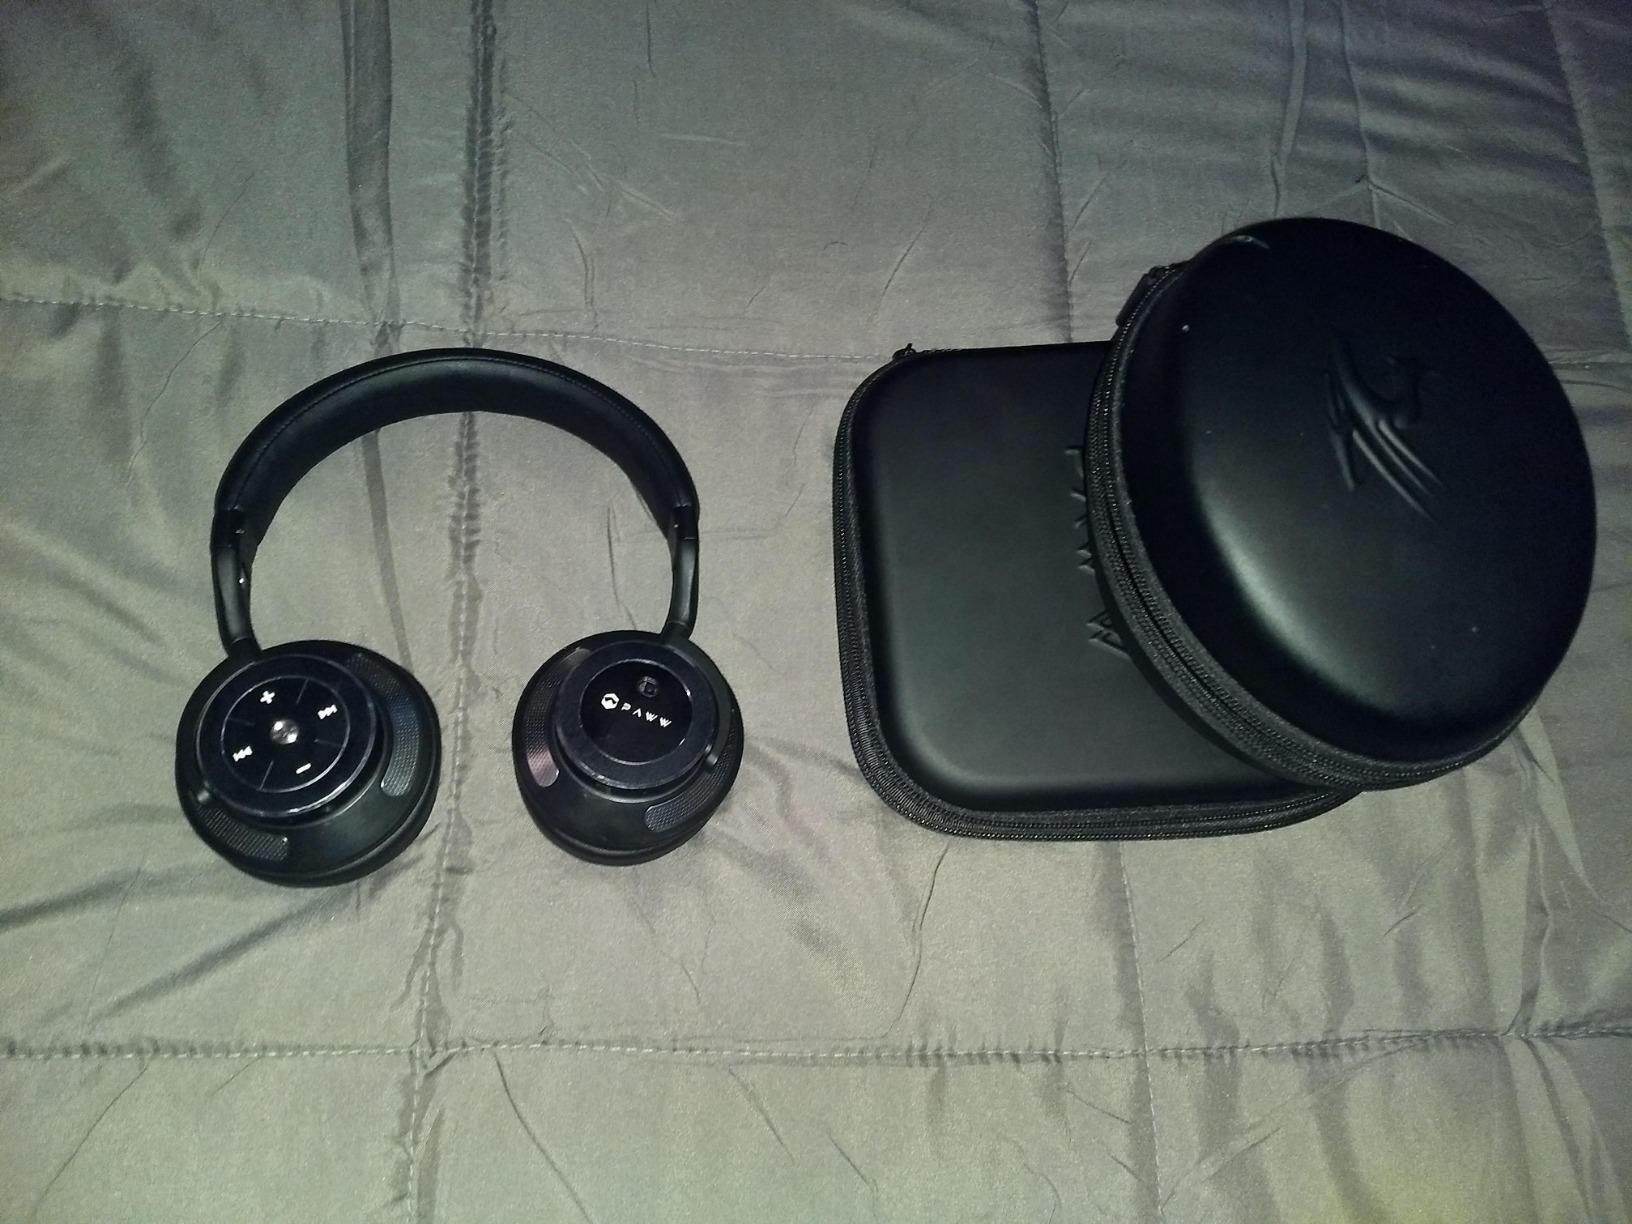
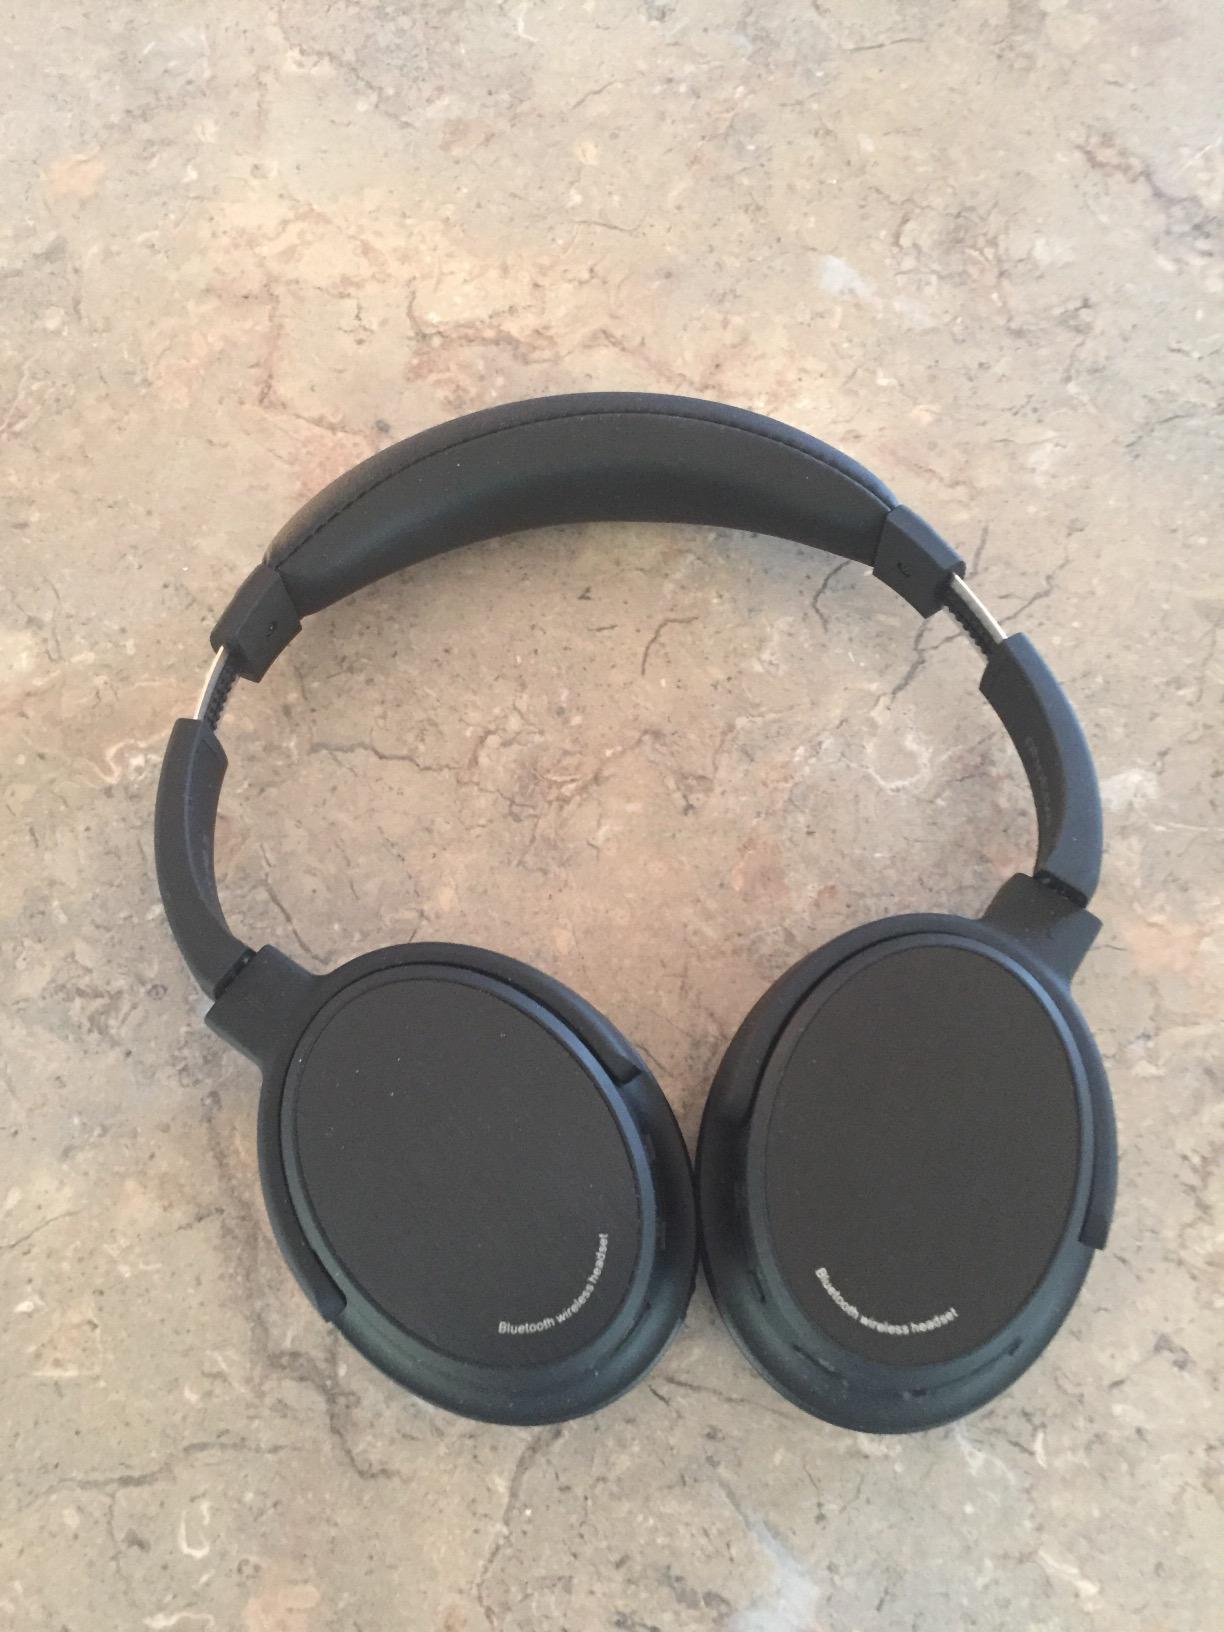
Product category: headphones
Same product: no